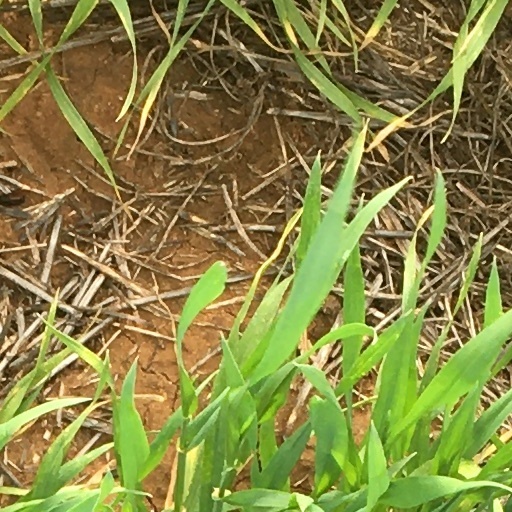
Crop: wheat